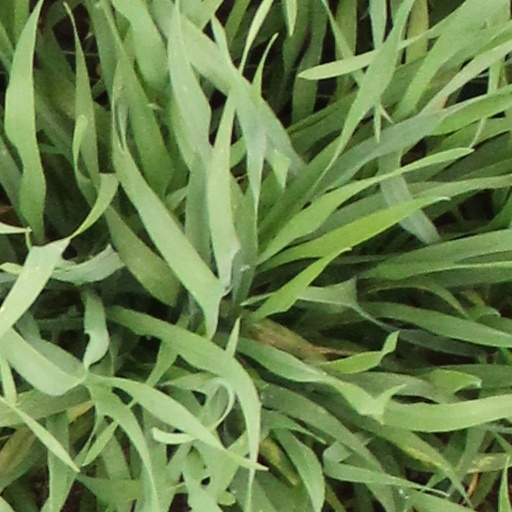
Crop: wheat